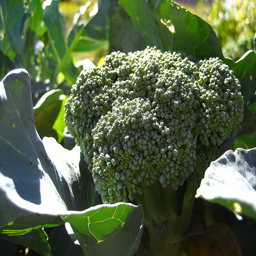
A broccoli plant with lots of green leaves.
a close up of a broccoli plant with leaves
A crown of broccoli surrounded by leaves in a field.
Broccoli stalks surrounded by green leaves are growing in a field.
A closeup of broccoli growing in the garden.